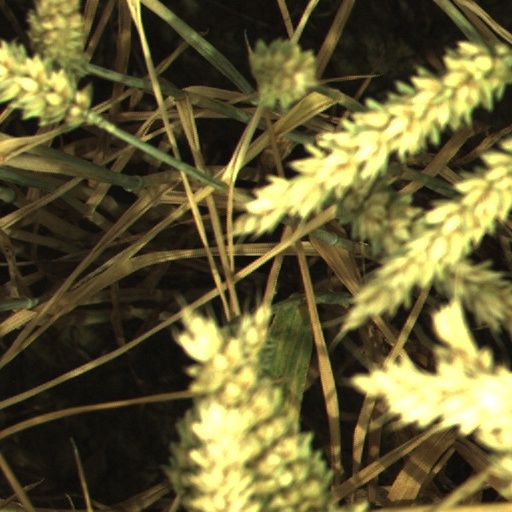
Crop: wheat